Marie Casimire d'Arquien

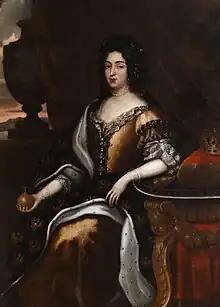
Ceremonial portrait of Queen Marie Casimire painted after her coronation in 1676

Marie Casimire Louise de La Grange d'Arquien (28 June 1641 – 30 January 1716), known also by the diminutive form "Marysieńka", was a French noblewoman who became the queen consort of Poland and grand duchess consort of Lithuania from 1674 to 1696 by her marriage to King and Grand Duke John III Sobieski of the Polish–Lithuanian Commonwealth. She had great influence upon the affairs of state with the approval of her spouse, and acted in effect as regent during his absence.